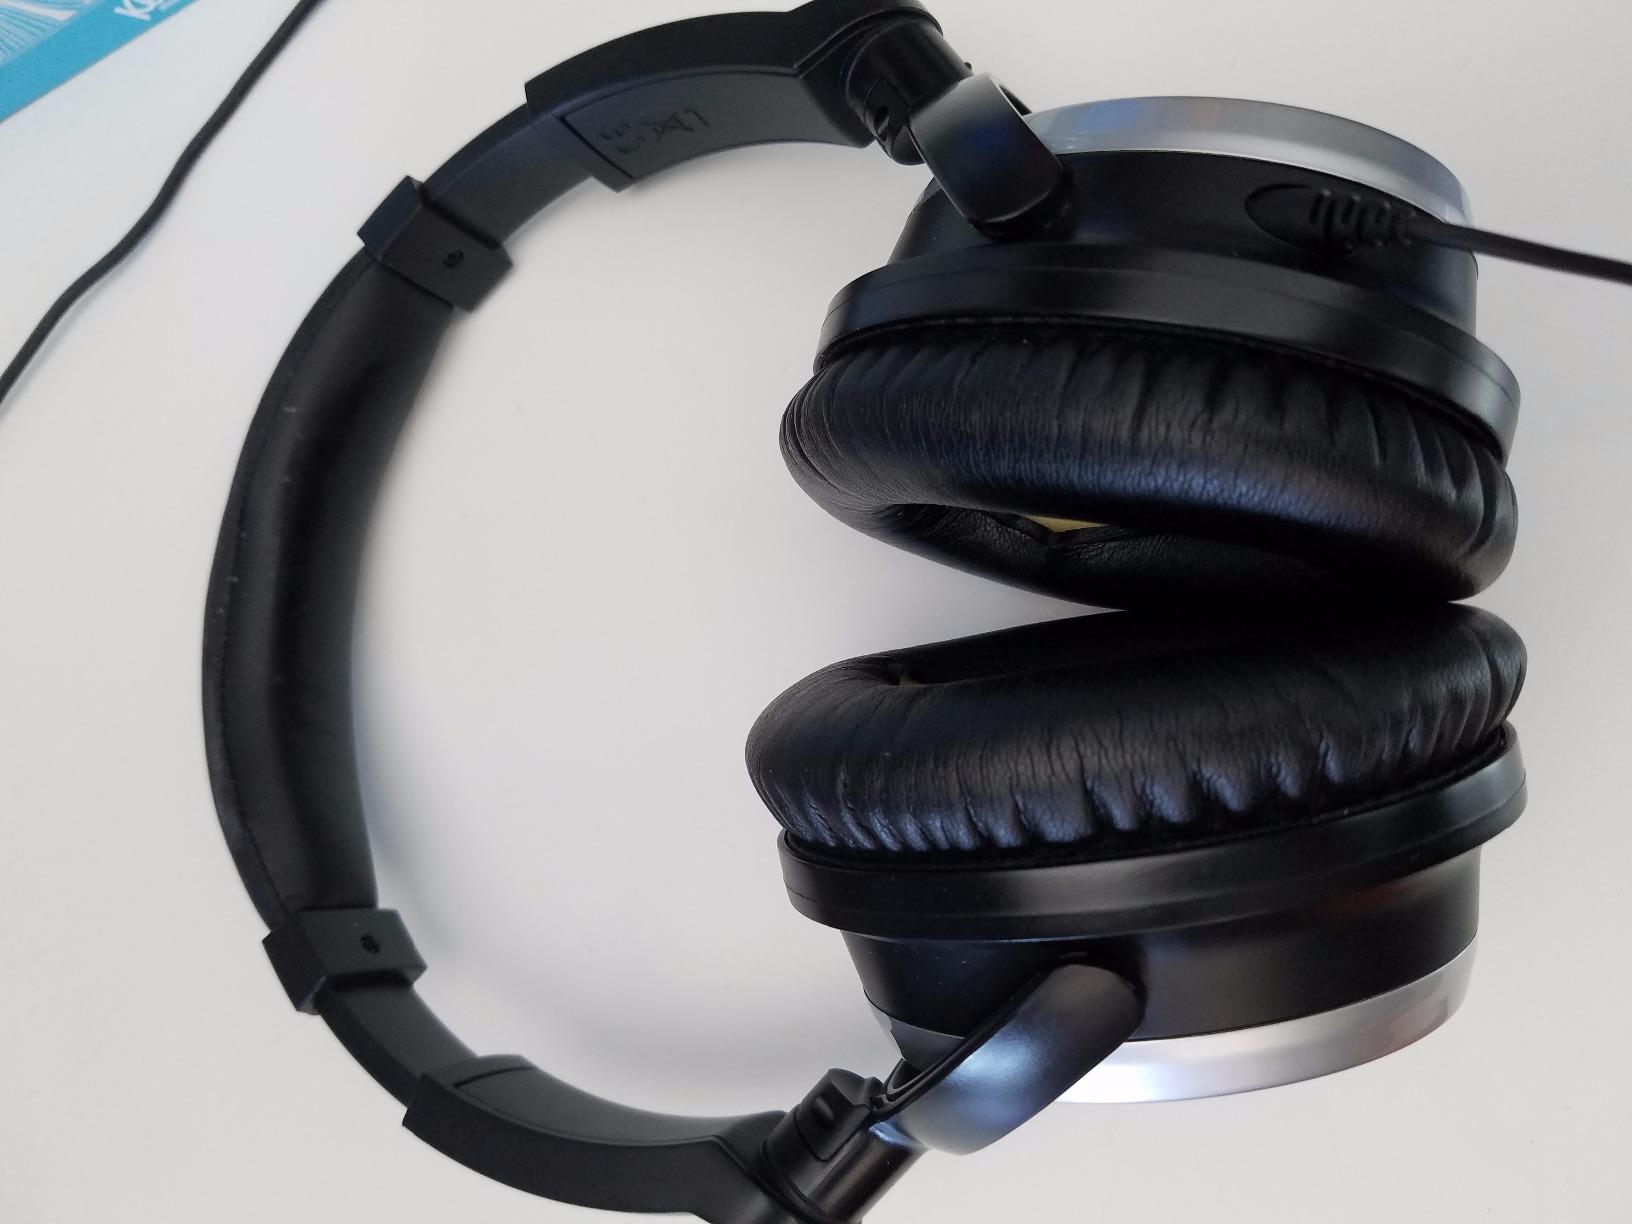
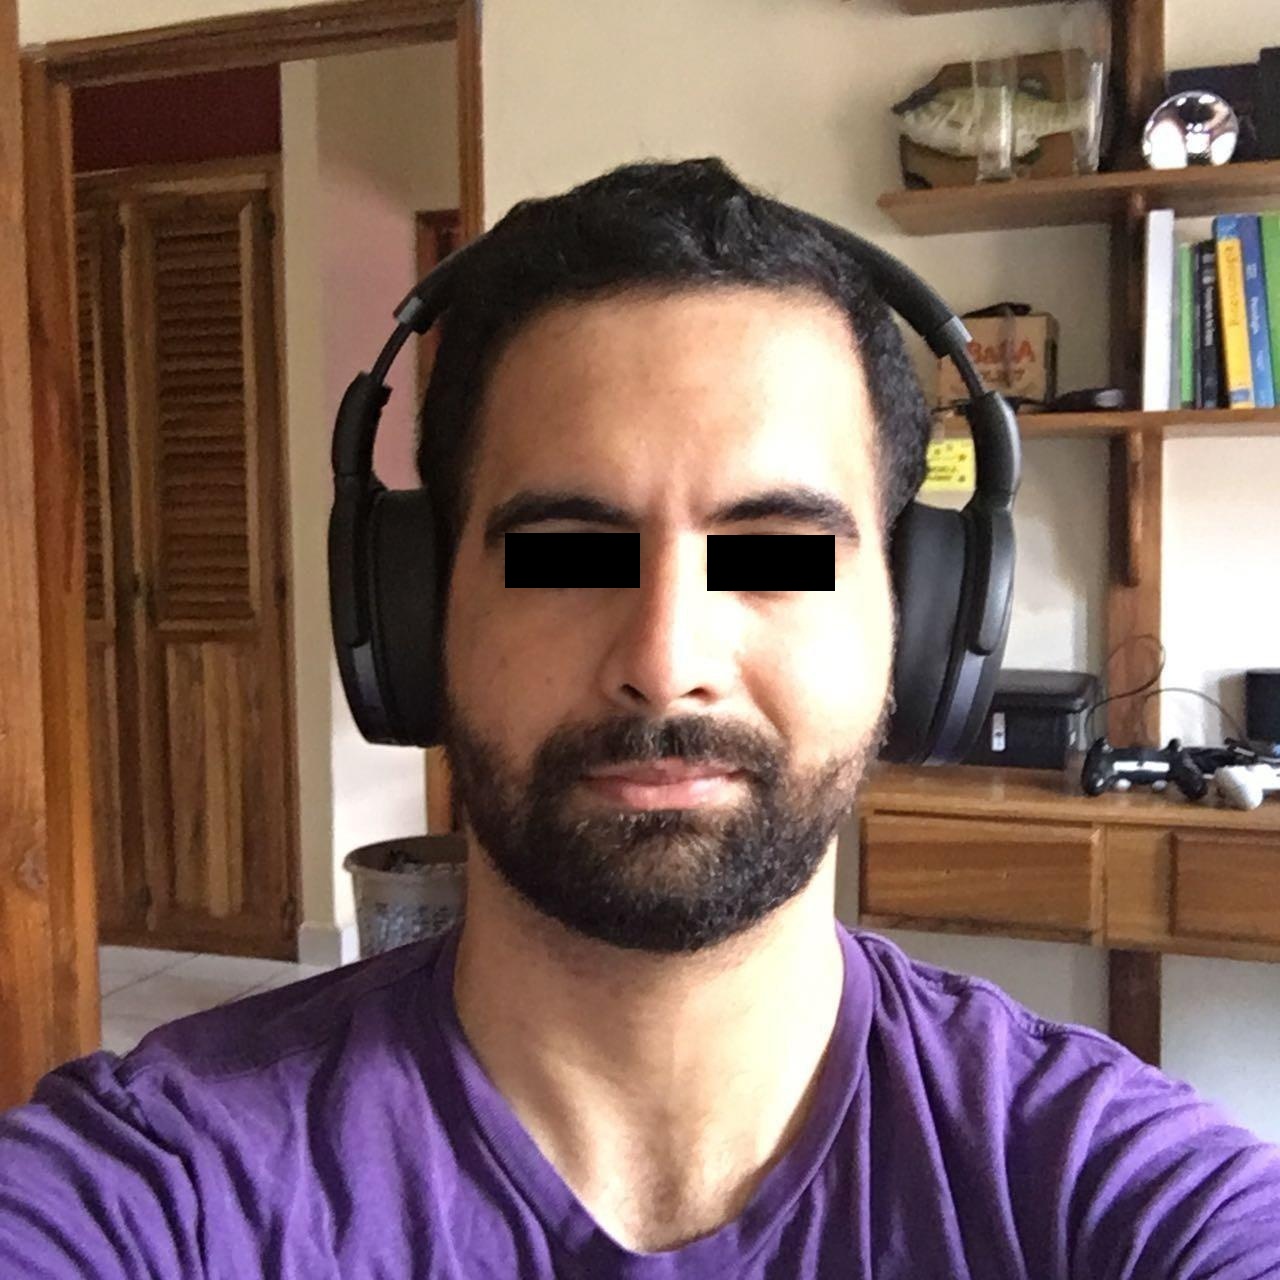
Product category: headphones
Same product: no